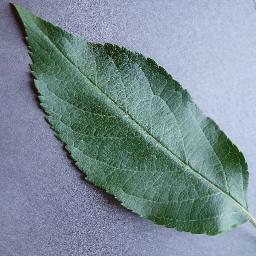
Label: Apple___healthy